Tobias Iaconis

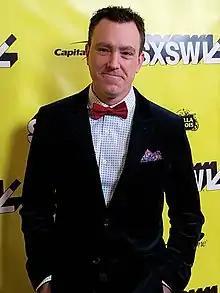
Iaconis at the premiere of "The Curse of La Llorona", 2019

Tobias Iaconis is a German American screenwriter. His writing partner is Mikki Daughtry. He is best known for writing, with Daughtry, the films "The Curse of La Llorona" (2019), "Five Feet Apart" (2019) and "Nightbooks" (2021).